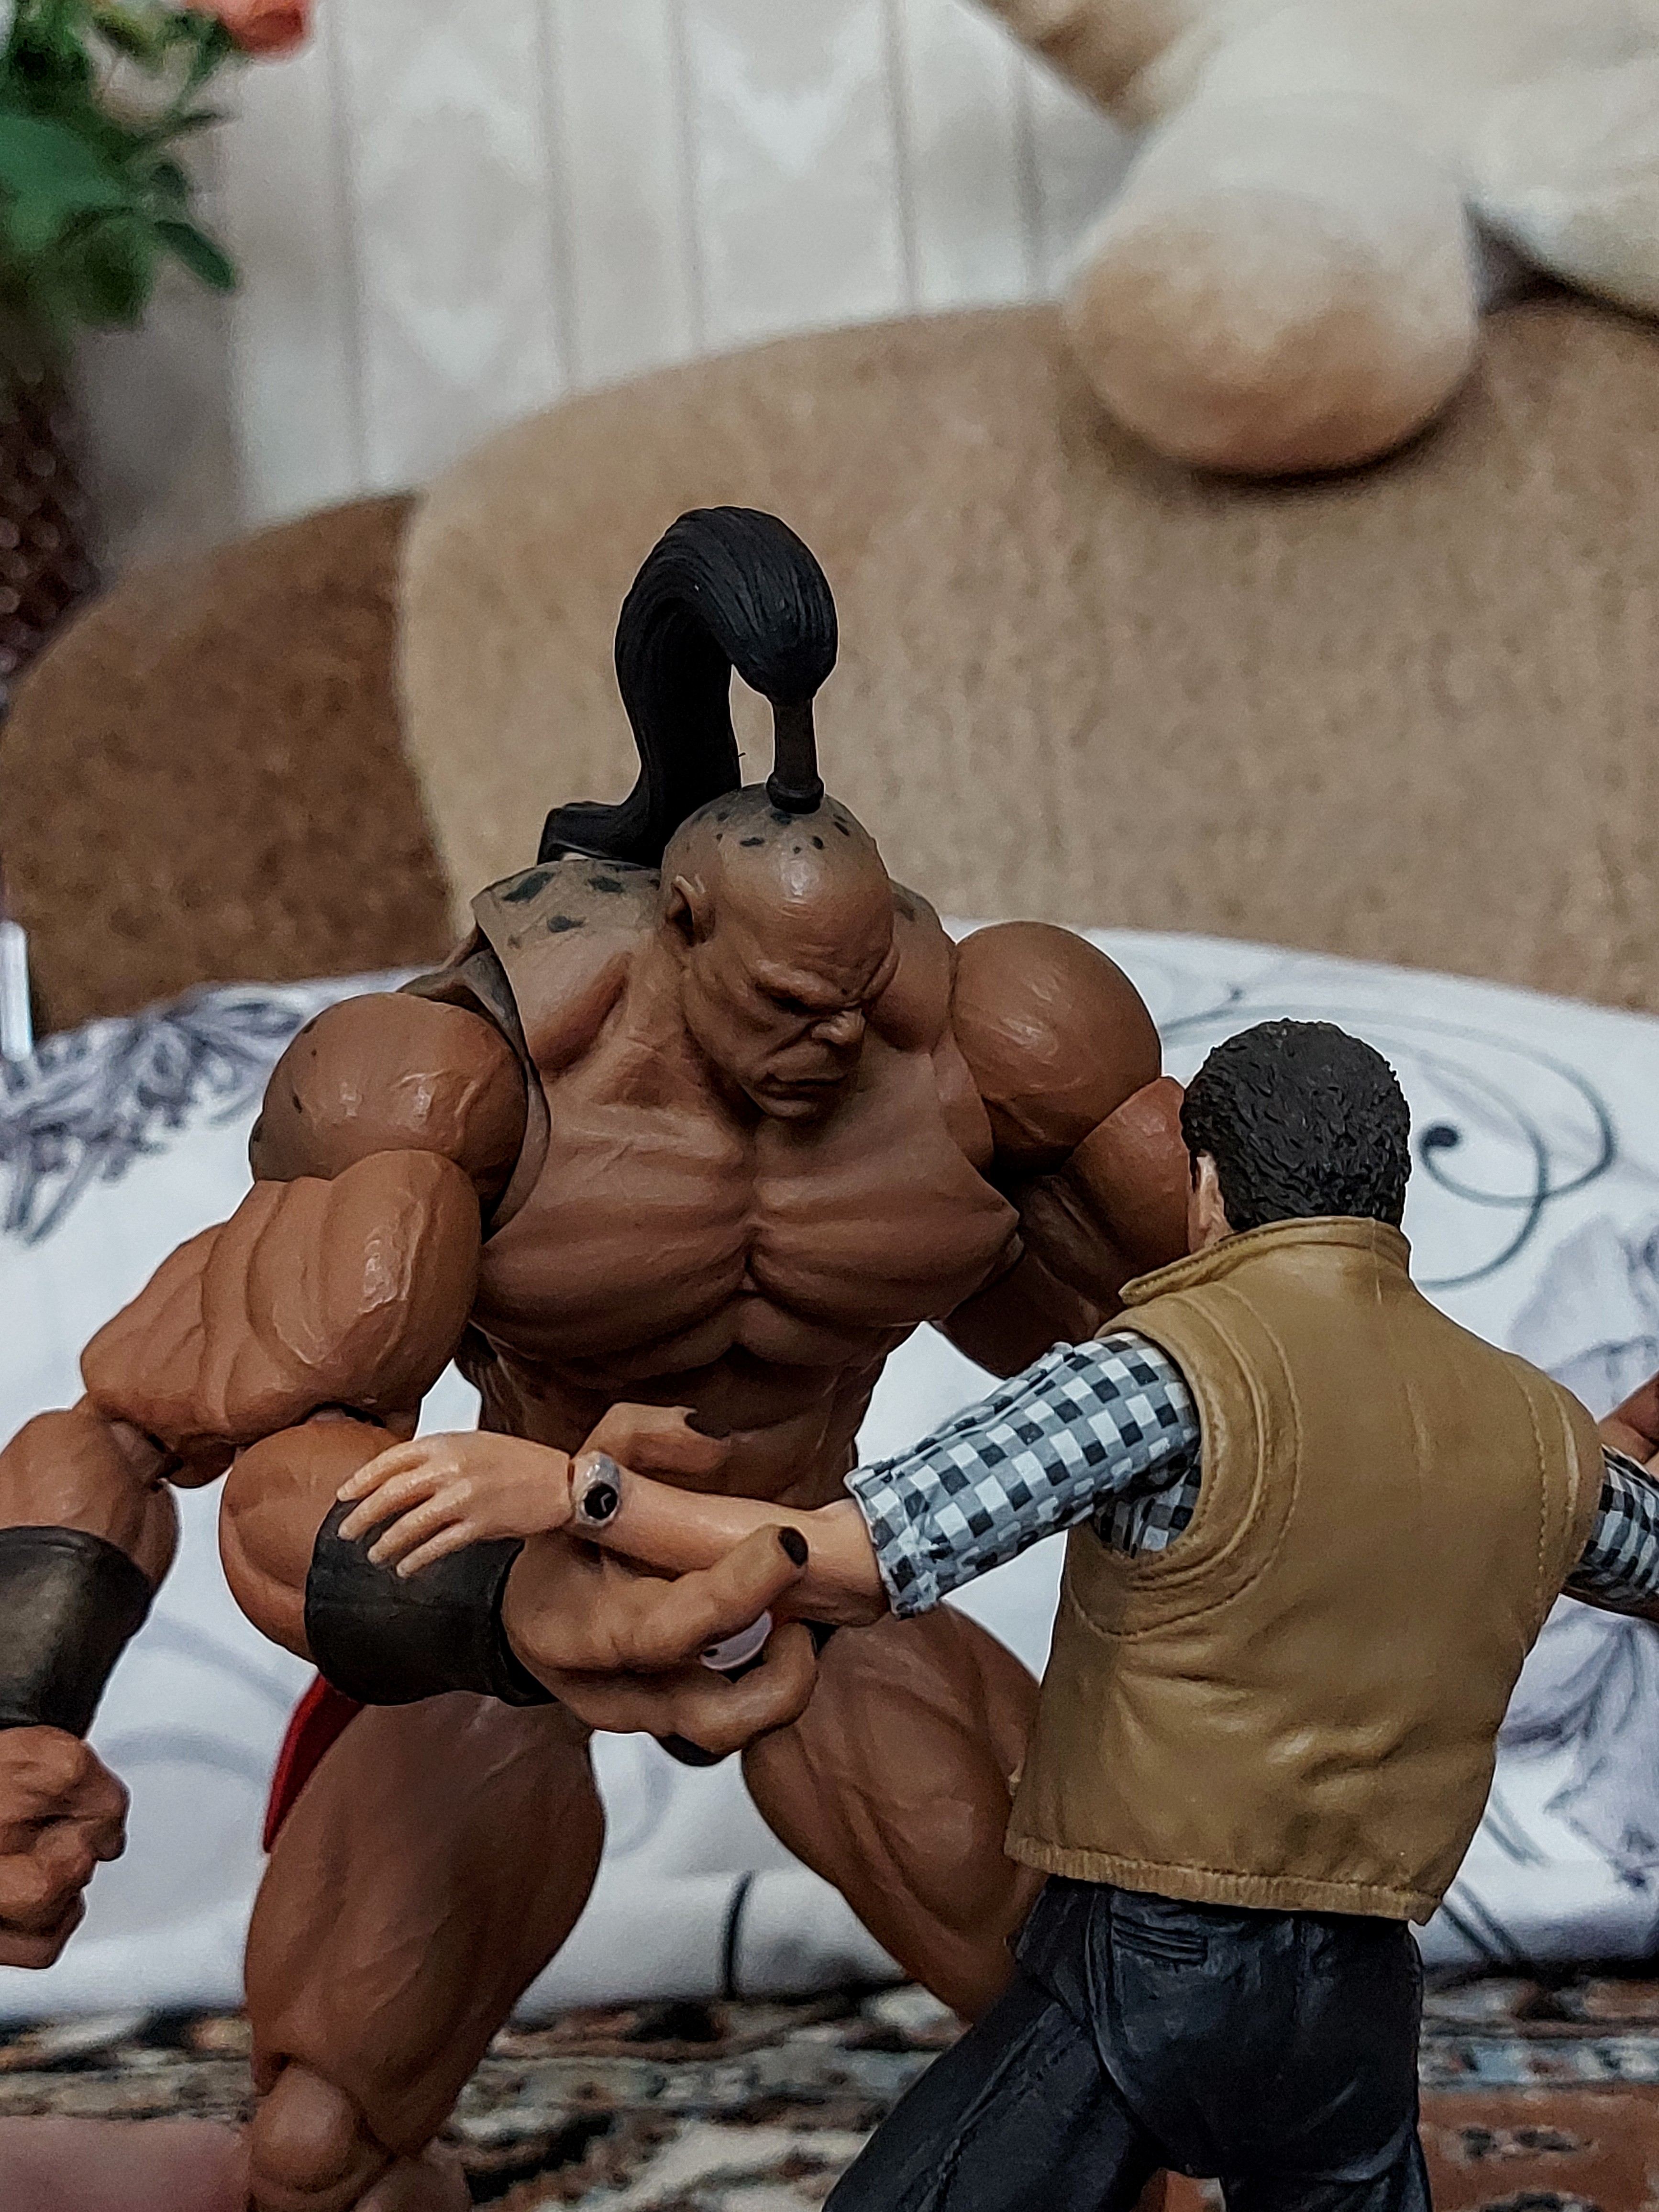
Shokan, storm, collectibles, warrior, fighter, action, figure, muscle, shorts, mammal, gesture, toy, chest, art, houseplant, contact sport, competition event, event, combat sport, Barechested, sports, action figure, physical fitness, boxing, boxing glove, bodybuilding, striking combat sports, fictional character, metal, belt, grappling, games, animation, wrestling, figurine, recreation, rock, child, individual sports